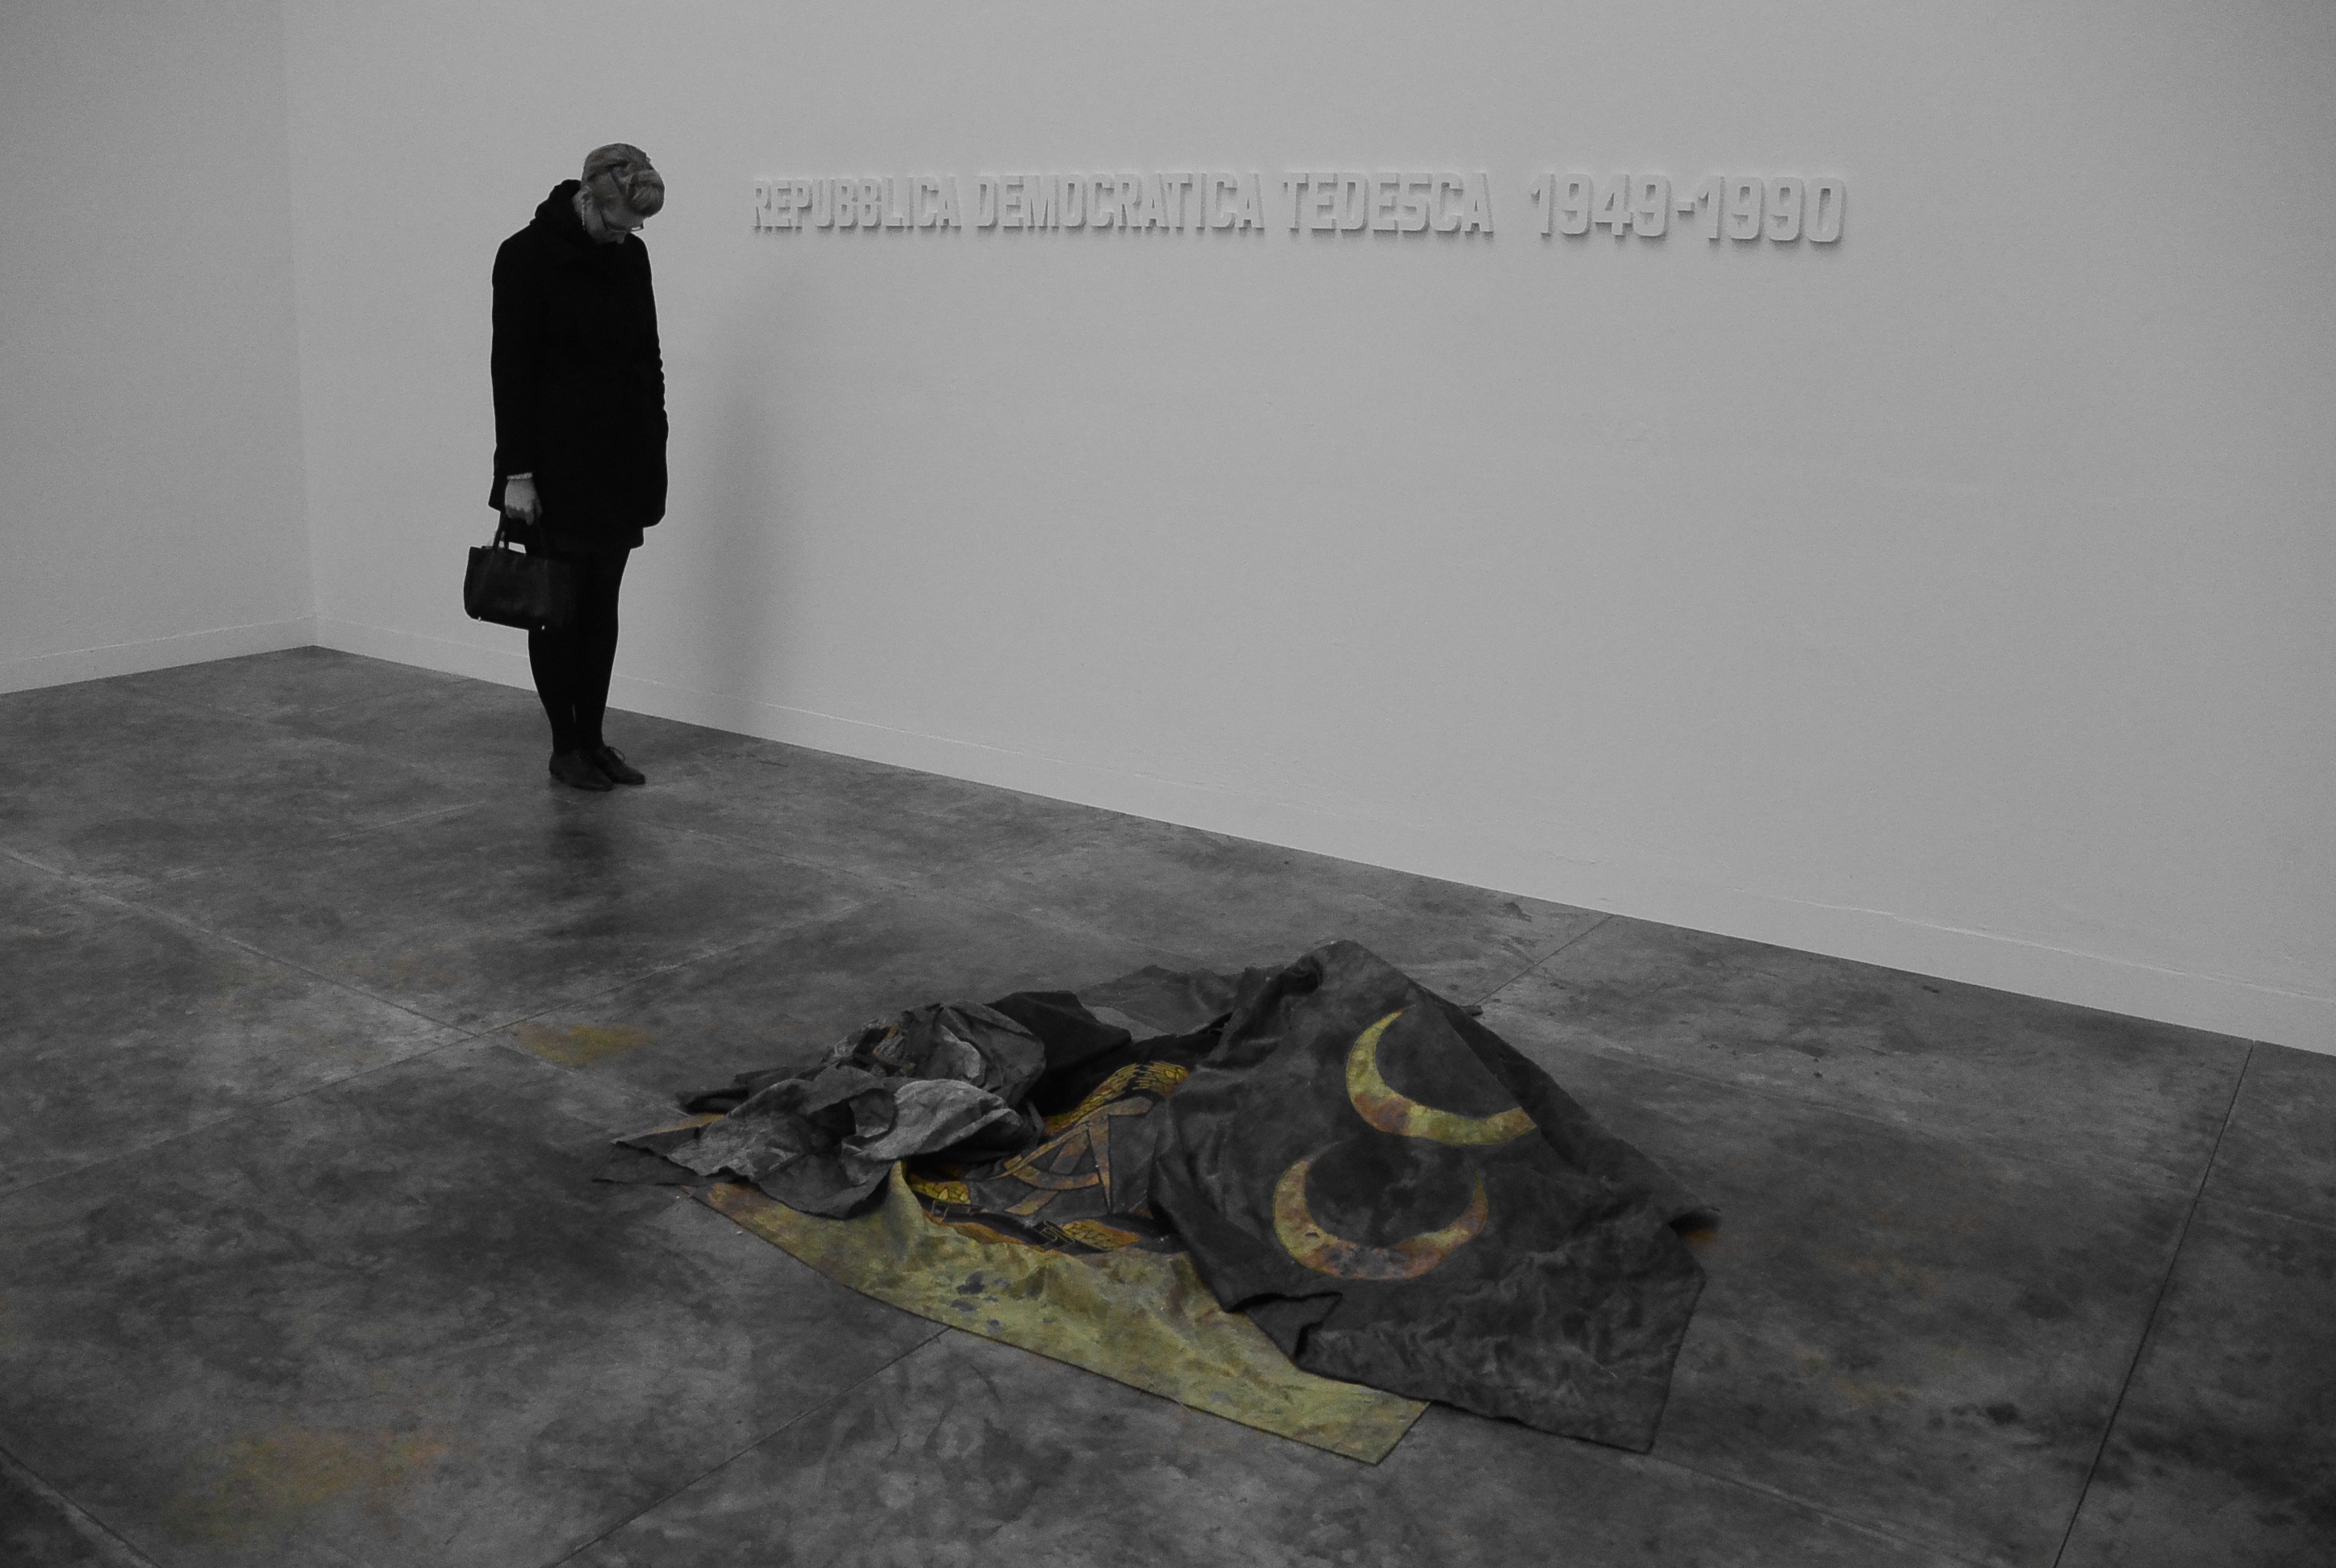
ddr, art, installation, mourning, biennale, flags